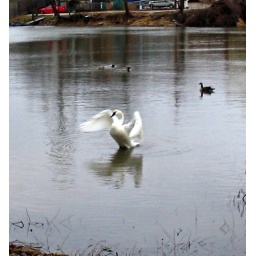
A swan in the water by our motel